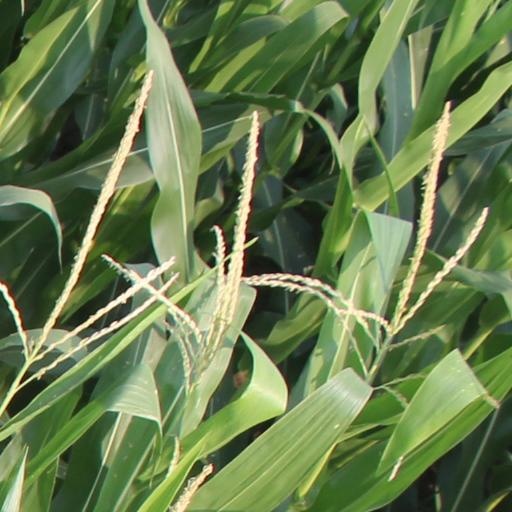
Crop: maize; corn